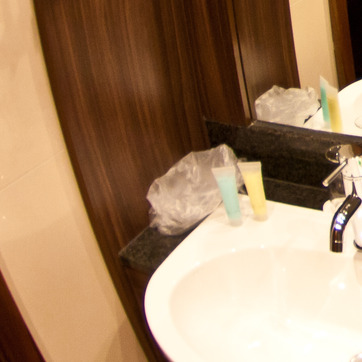
Material: plastic